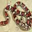
Label: snake